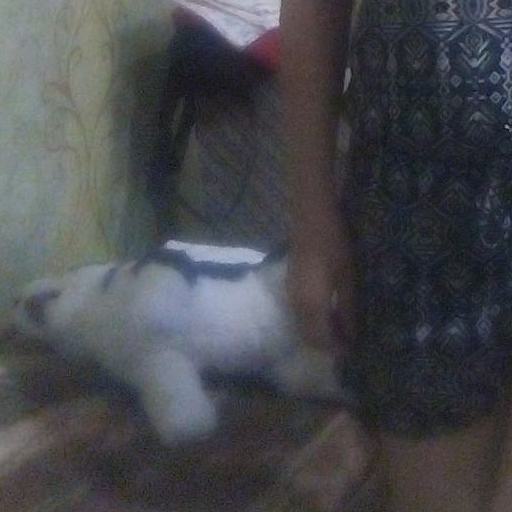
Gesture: no_gesture